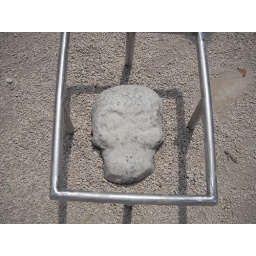
This is embedded in the ground in the center of the ball park